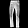
Label: Trouser